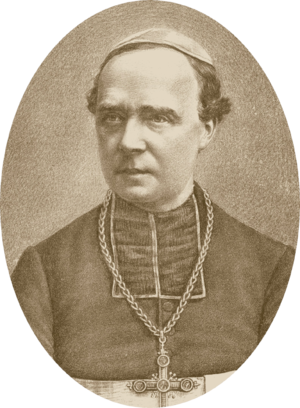
Georg von Kopp, né le 25 juillet 1837 à Duderstadt et mort le 4 mars 1914 à Troppau, est un prélat allemand qui fut évêque de Fulda de 1881 à 1887 et prince-évêque de Breslau de 1887 à 1914.